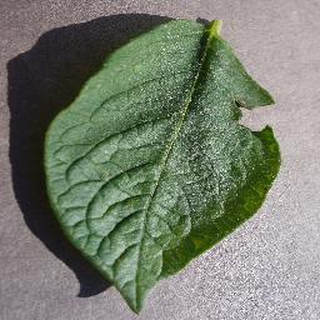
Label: healthy_potato